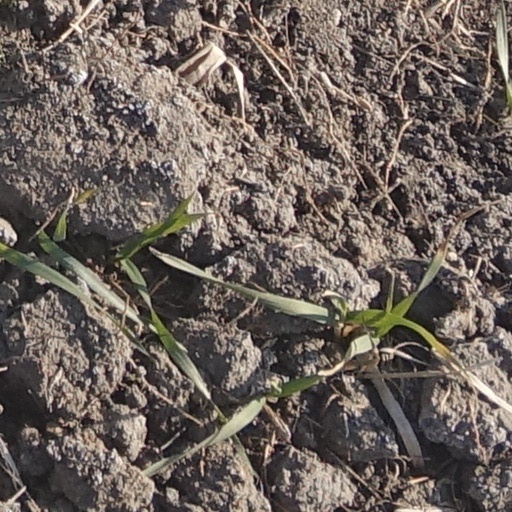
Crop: wheat